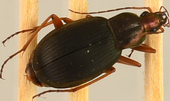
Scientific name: Chlaenius aestivus
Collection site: Smithsonian Environmental Research Center NEON (SERC), plot SERC_009